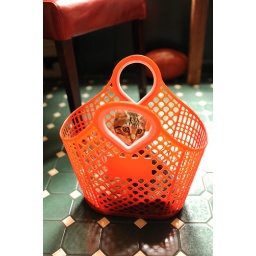
Ada loves this shopping basket and is even happy to be carried around the house in it.